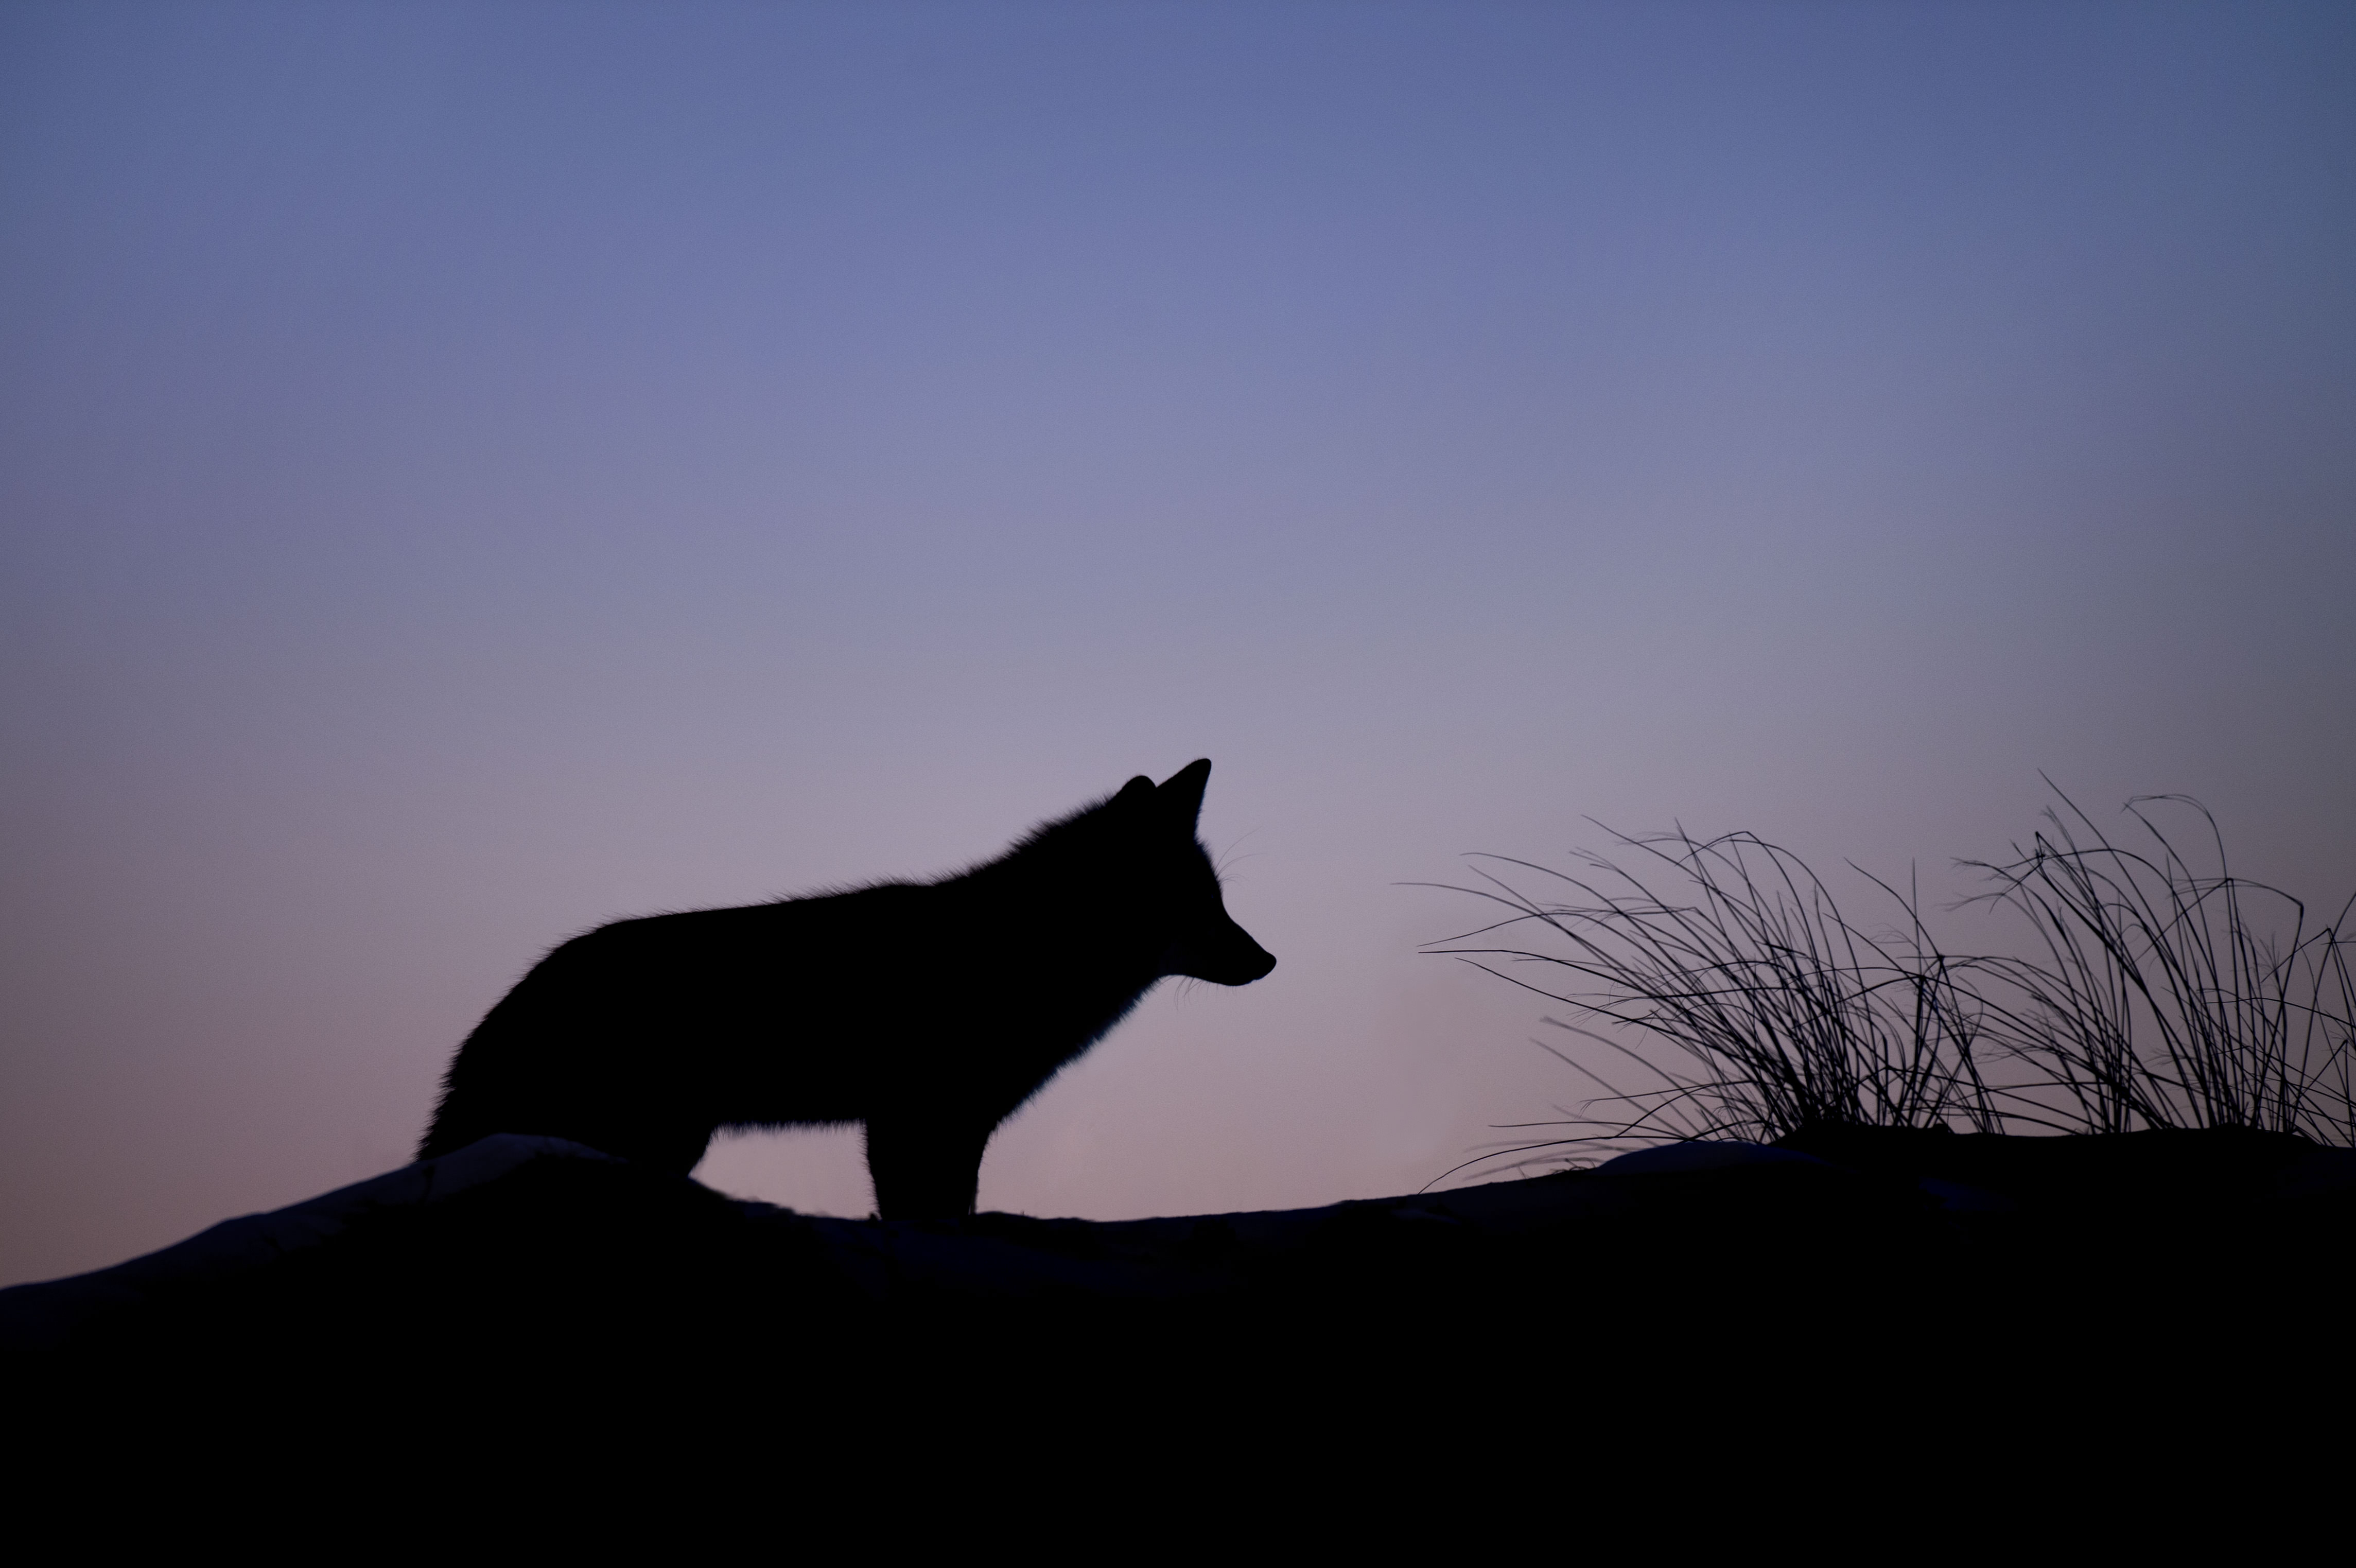
landscape, nature, silhouette, light, sunset, morning, dawn, animal, canine, dusk, wildlife, wild, mammal, outdoors, hunter